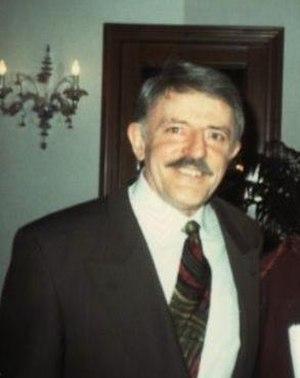
John Astin est un acteur, réalisateur, scénariste et producteur américain né le 30 mars 1930 à Baltimore. Il est principalement connu pour avoir incarné Gomez Addams dans la série La Famille Addams.